Rhopalosiphum rufiabdominale

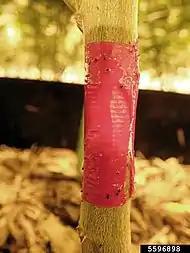

An integrated pest management system is the best approach to regulating rice root aphid. It is a relatively complicated pest to manage because it primarily resides below the soil line, limiting biological control options and rendering foliar insecticides ineffective. It makes early detection through systematic crop monitoring and visual observation essential. Additionally, preventative measures through cultural and physical controls in conjunction with carefully selected biological control organisms and judicious use of biopesticides offer the best defense.